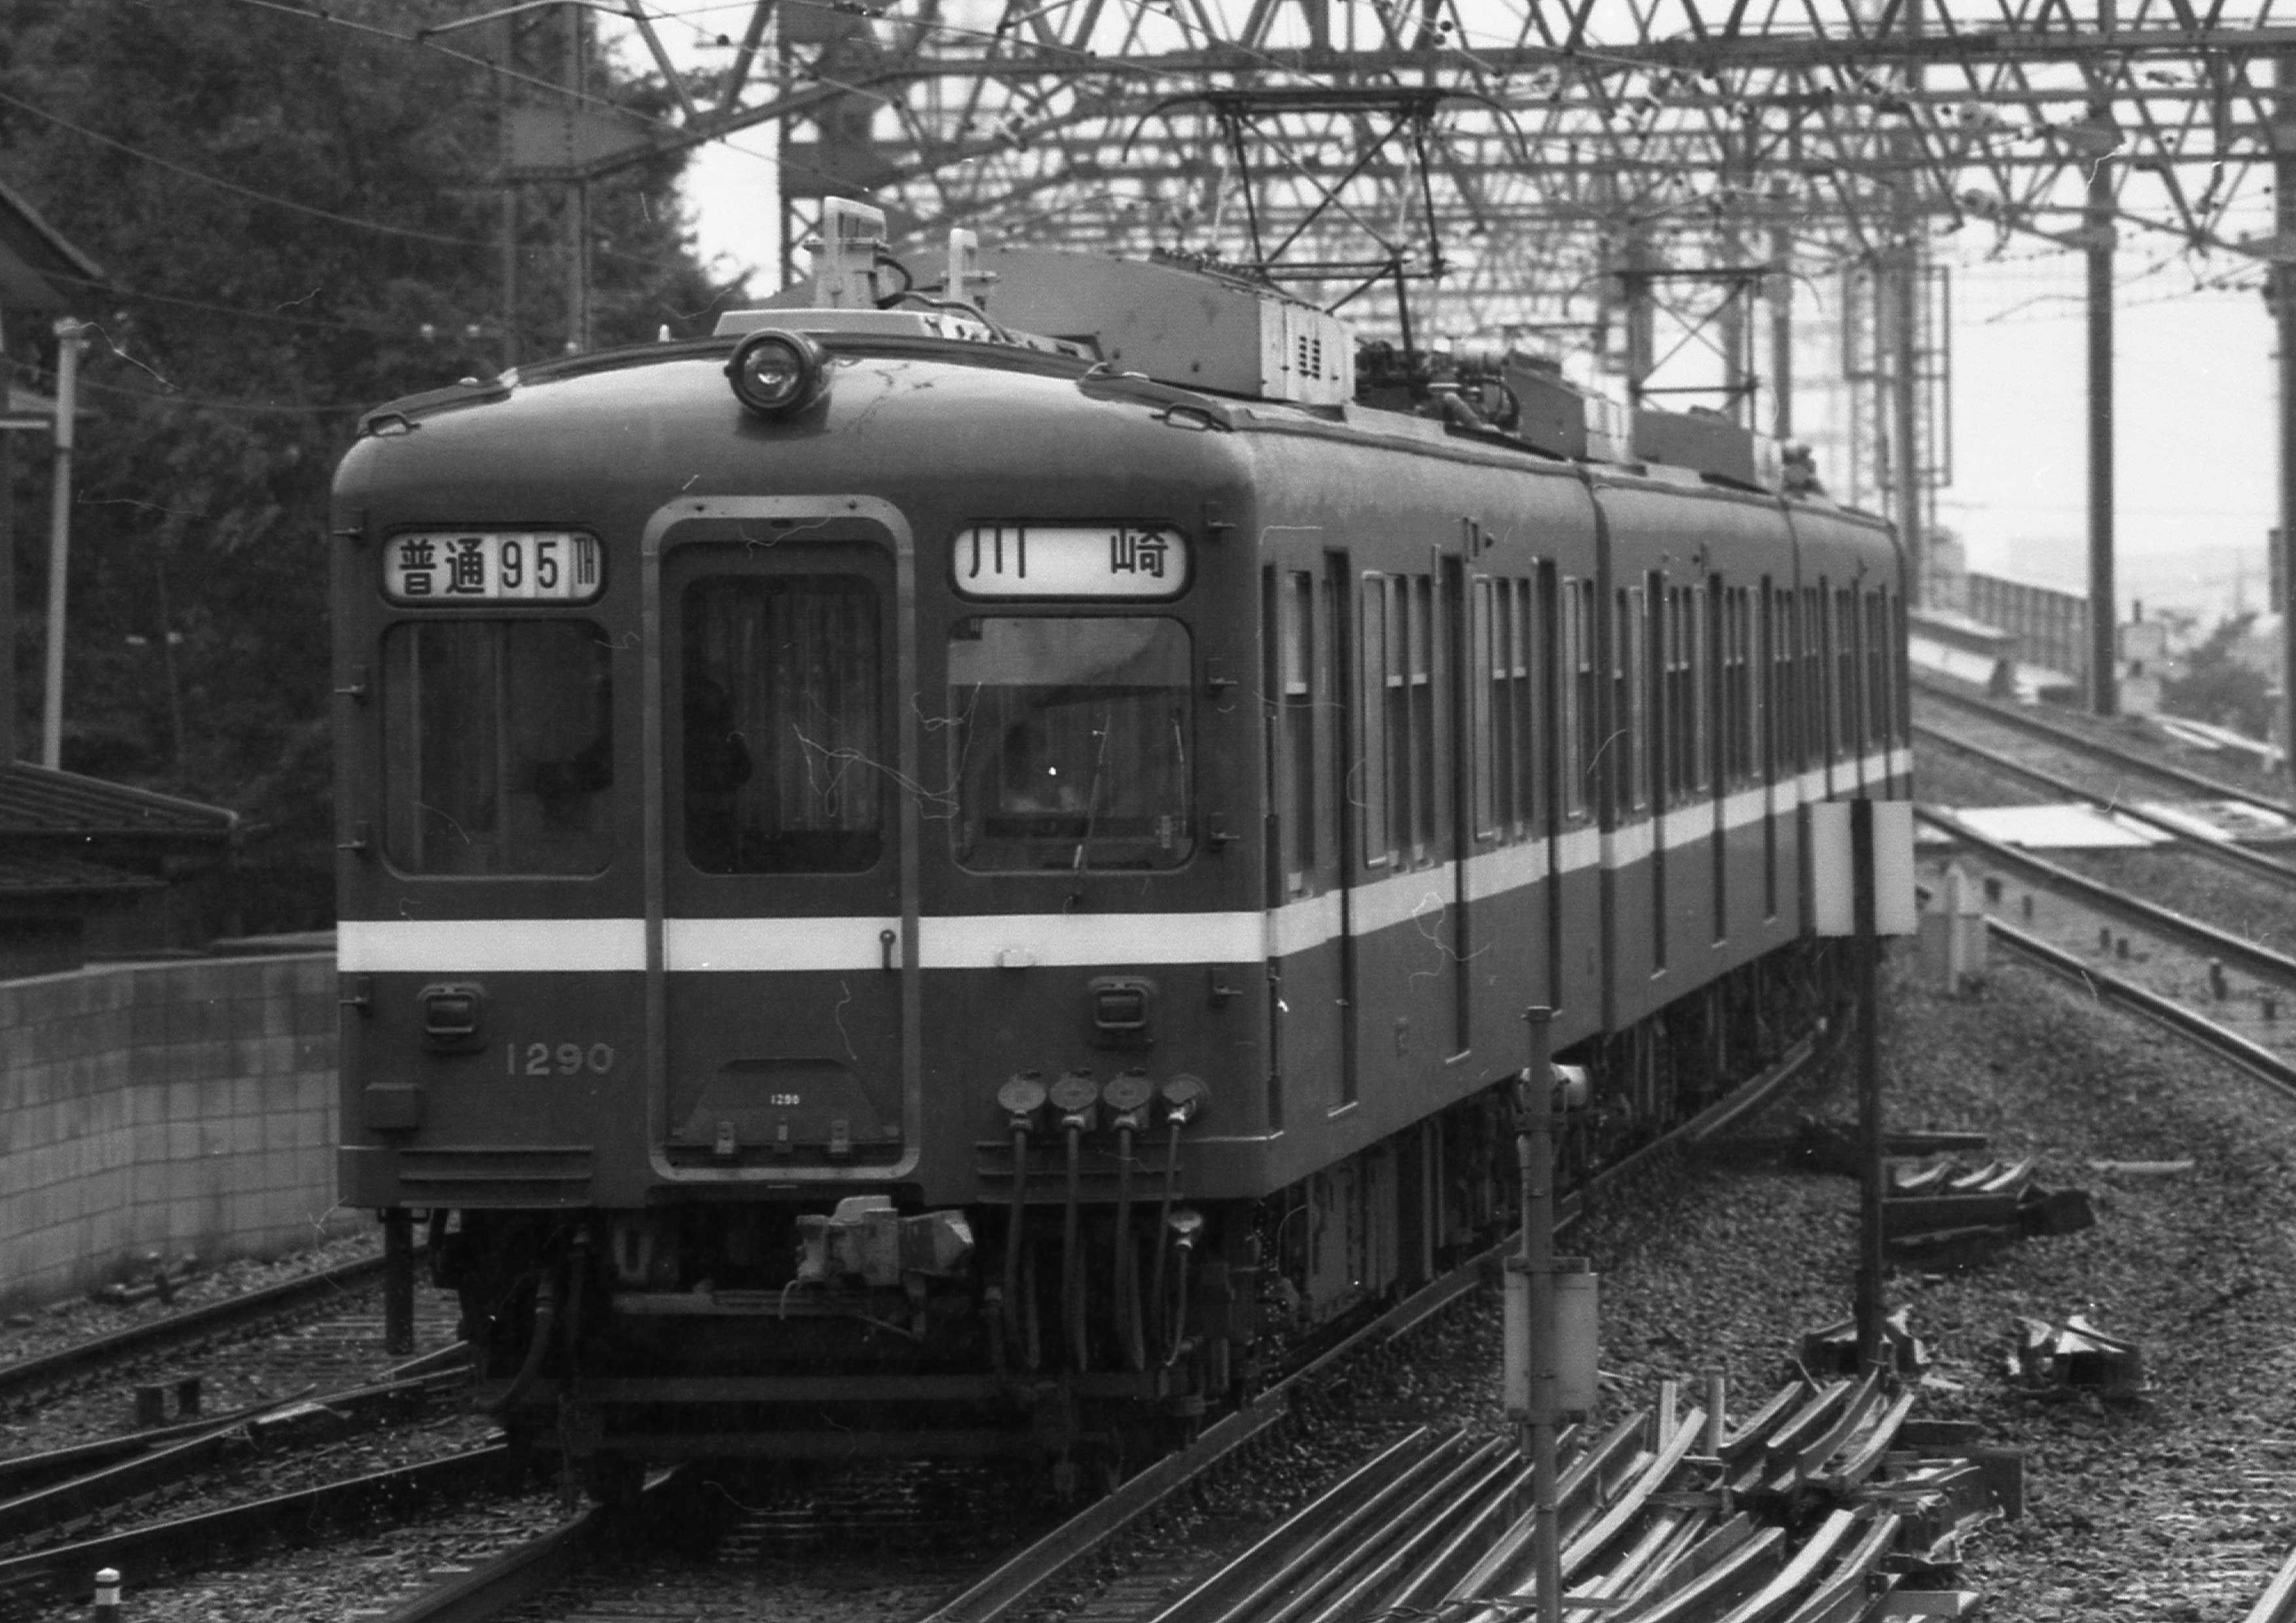
black and white, track, railway, railroad, car, wagon, old, rail, train, travel, tram, transport, vehicle, station, electricity, monochrome, public transport, departure, locomotive, public, carriage, leaving, rail transport, land vehicle, monochrome photography, rolling stock, railroad car, passenger car